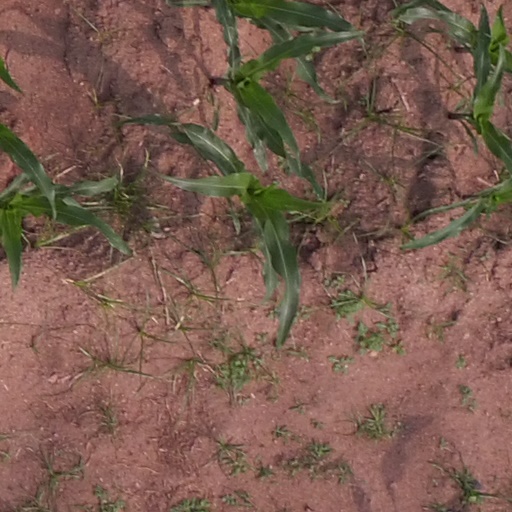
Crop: maize; corn